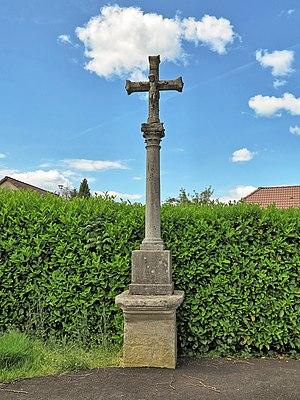
La croix de 1722
Clans est une commune française située dans le département de la Haute-Saône en région Bourgogne-Franche-Comté.